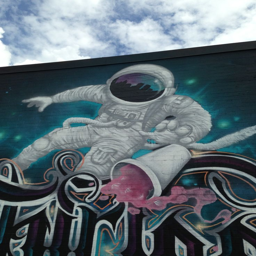
we have some amazing art .